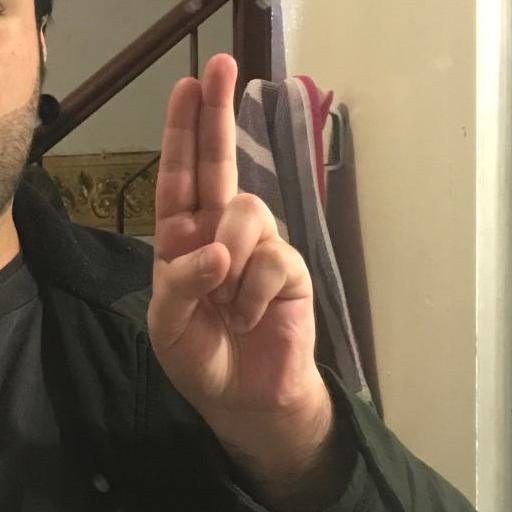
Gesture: two_up